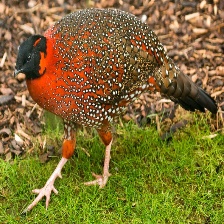
Species: SATYR TRAGOPAN
Scientific name: TRAGOPAN SATYRA